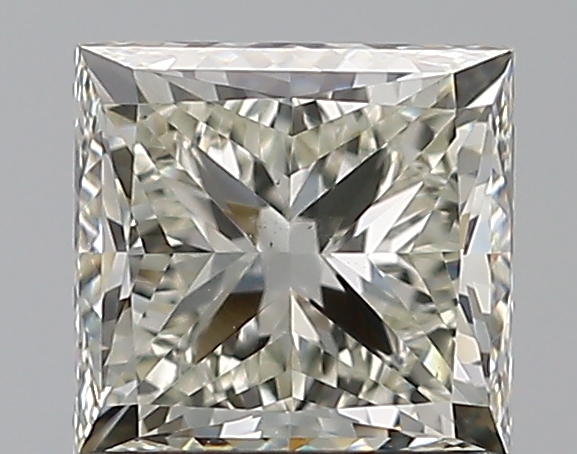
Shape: princess
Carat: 1.2
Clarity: VS2
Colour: K
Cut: GD
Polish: EX
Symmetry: VG
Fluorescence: N
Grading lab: GIA
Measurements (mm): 5.56 x 5.32 x 4.2